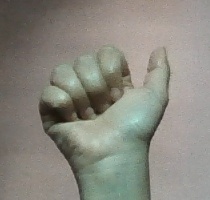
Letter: dhad